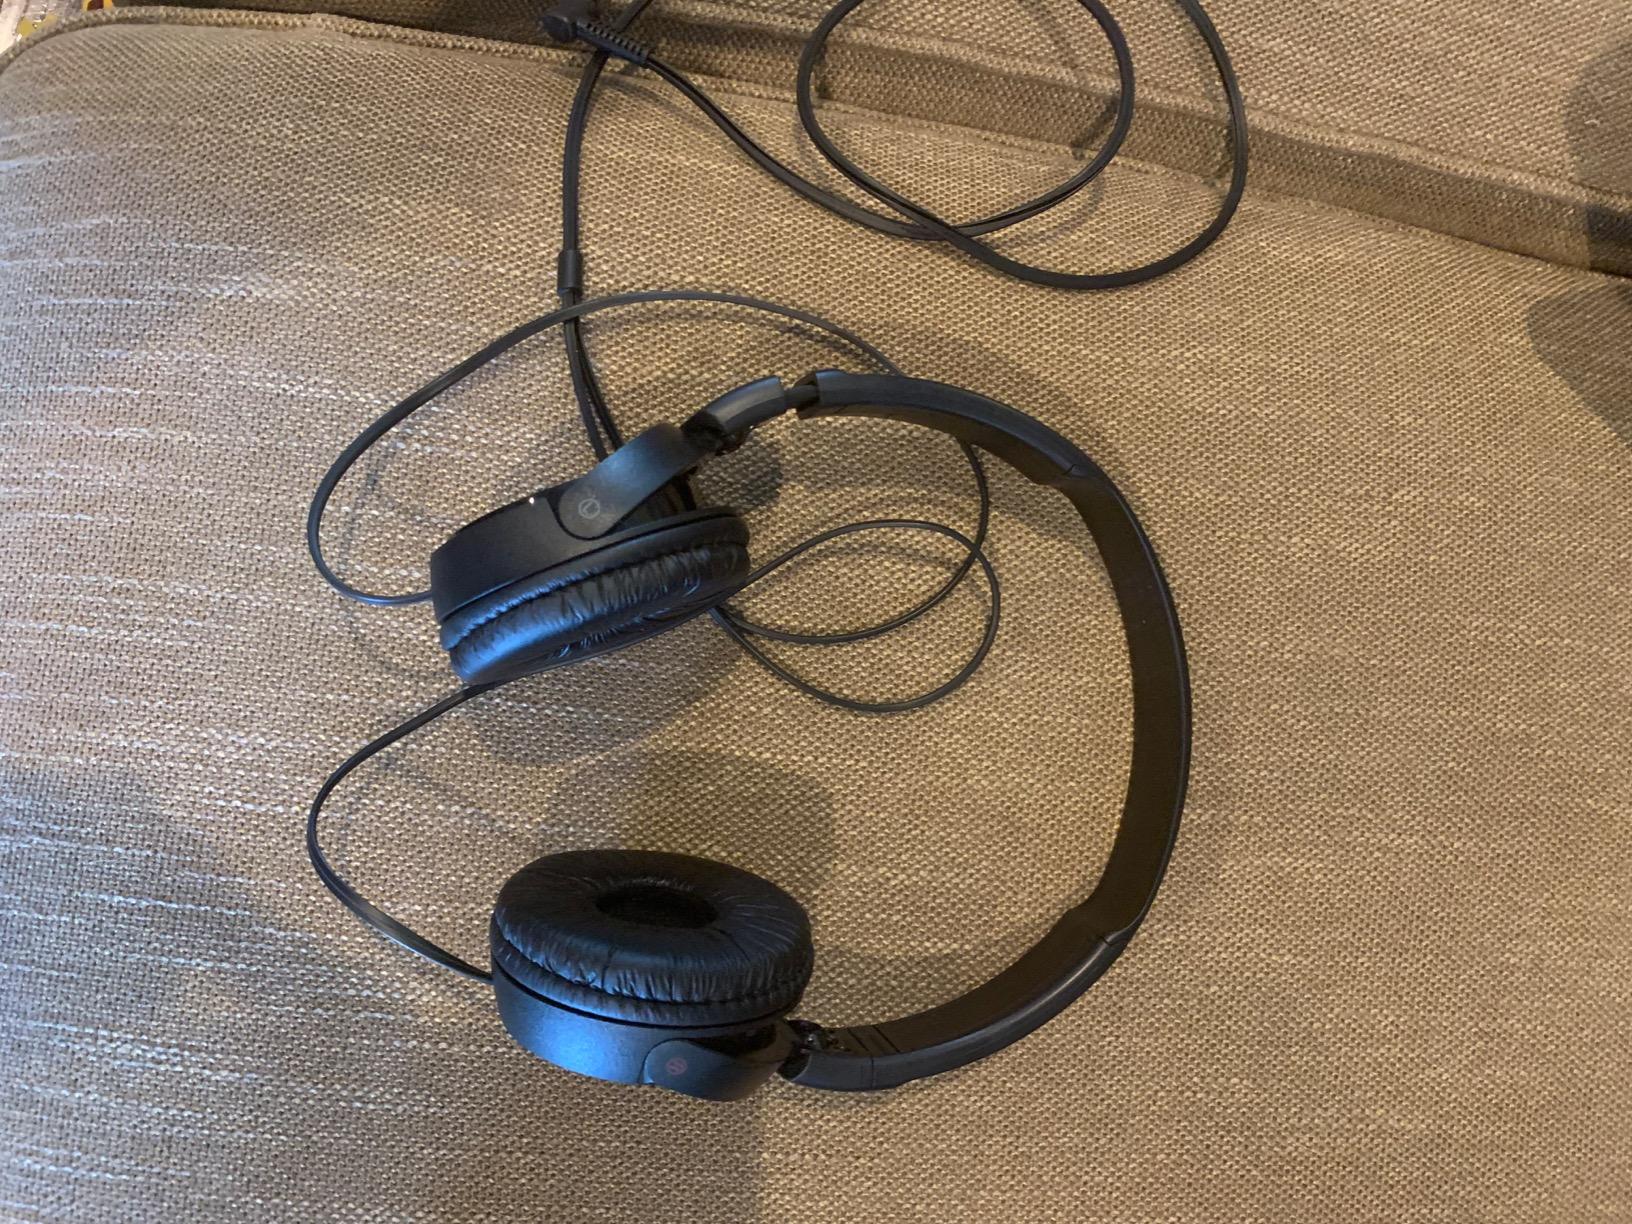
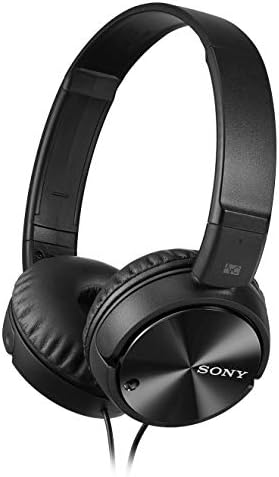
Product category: headphones
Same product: yes